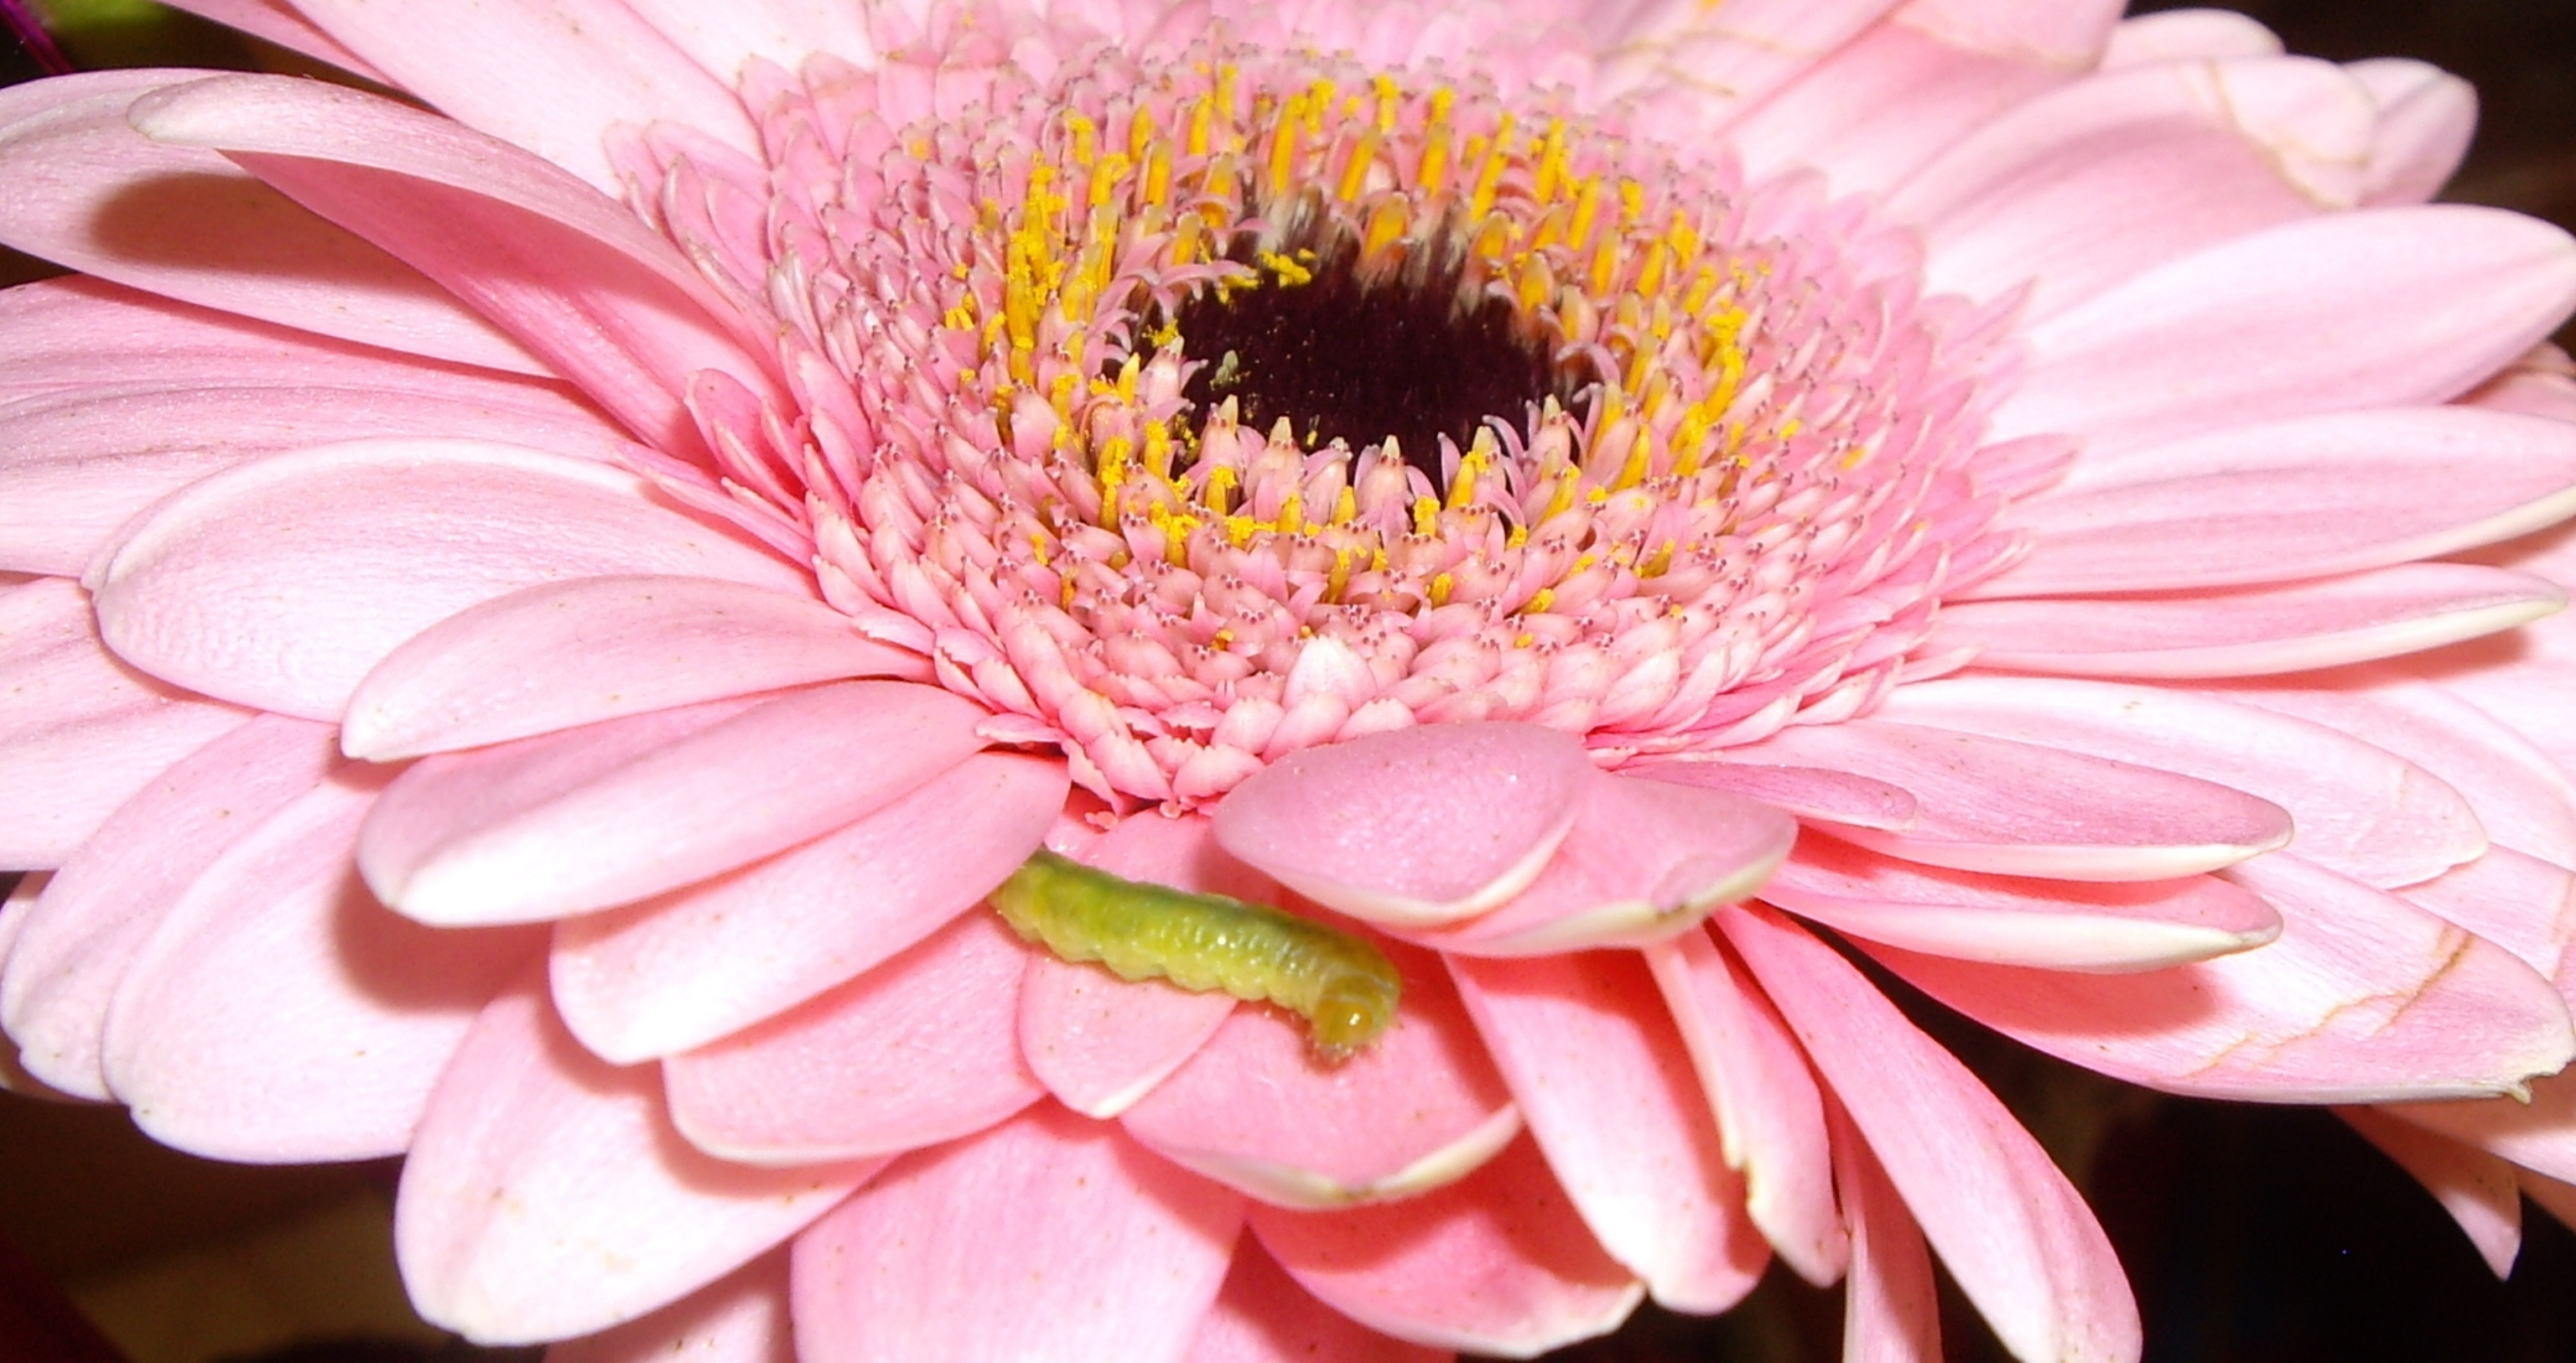
nature, plant, flower, petal, pollen, insect, pink, caterpillar, gerbera, floristry, macro photography, flowering plant, daisy family, flower bouquet, land plant, chrysanths